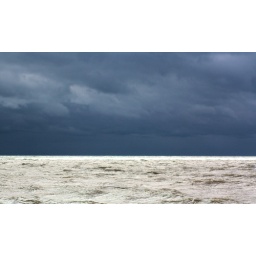
A slight break in the clouds and the water turned a silver grey.